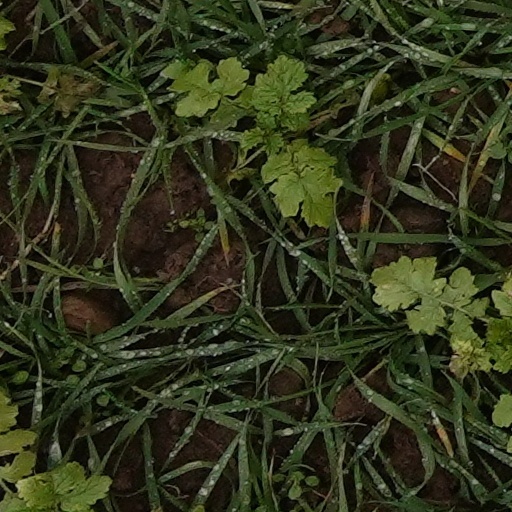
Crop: wheat